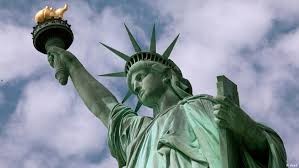
Landmark: Statue of Liberty